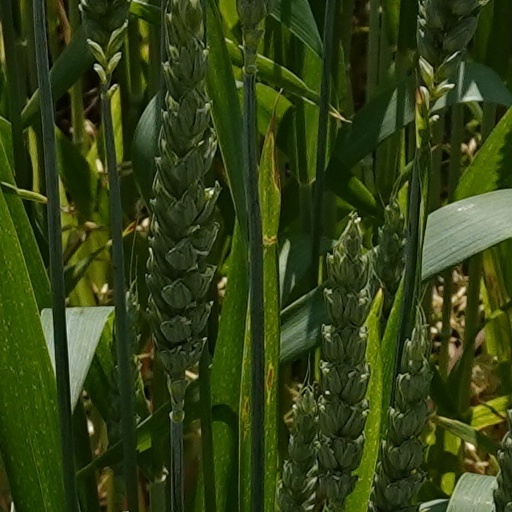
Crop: wheat